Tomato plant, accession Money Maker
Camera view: horizontal (90 deg, fisheye); turntable rotation: 30 degrees
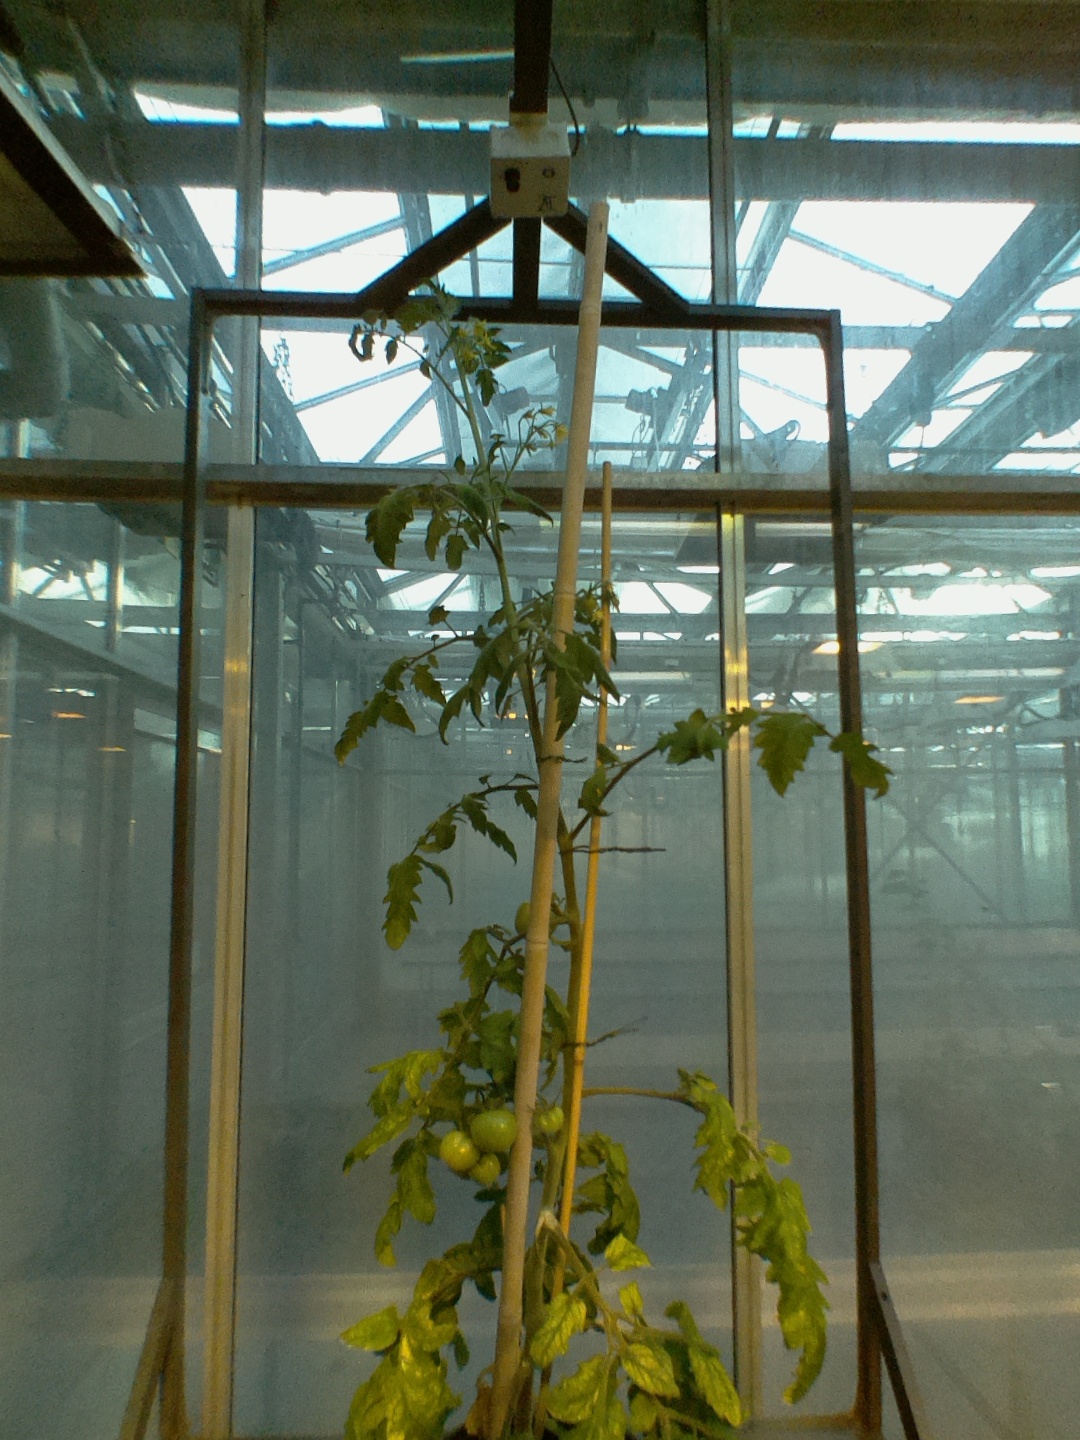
BBCH growth stage 73: 30%-40% of final fruit size